Typhoon Jangmi (2008)

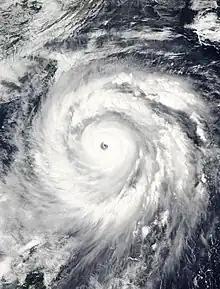
Typhoon Jangmi near peak intensity on September 27

Typhoon Jangmi, known in the Philippines as Super Typhoon Ofel, was the most intense tropical cyclone in the Northwest Pacific Ocean during the 2000s, tied with Nida in 2009, and the most intense tropical cyclone worldwide in 2008. Jangmi, which means "rose" in Korean, formed in a low pressure area south of Guam on September 22. After undergoing serious consolidating with convective banding, the low pressure area was upgraded to a Joint Typhoon Warning Center late the same data. Undergoing the same process, the storm developed into a tropical storm on September 24. Undergoing rapid deepening on September 26–27, the storm, now a Super Typhoon entered the Philippine Area of Responsibility, and was named Ofel. The next day, Jangmi made impact in Taiwan, thousands were evacuated, rainfall, up to 994mm were recorded, and thousands of acres of farmland were destroyed. Jangmi was significantly weakened as it interacted with Taiwan, as being downgraded to tropical storm status after leaving Taiwan on September 29. After undergoing an extratropical transition, Jangmi became a remnant low on October 1. After slowly moving eastward, until finally dissipating near Iwo Jima on October 5.